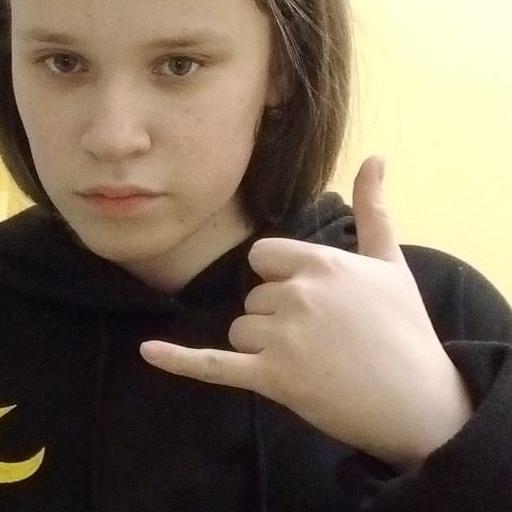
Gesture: call